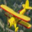
Label: airplane